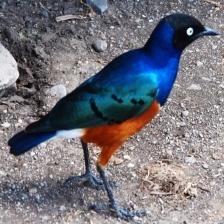
Species: SUPERB STARLING
Scientific name: LAMPROTORNIS SUPERBUS